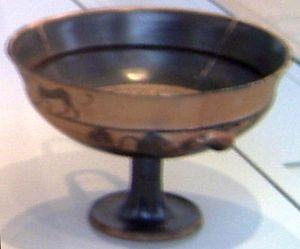
Tondo: Homme chevauchant un hippalectryon